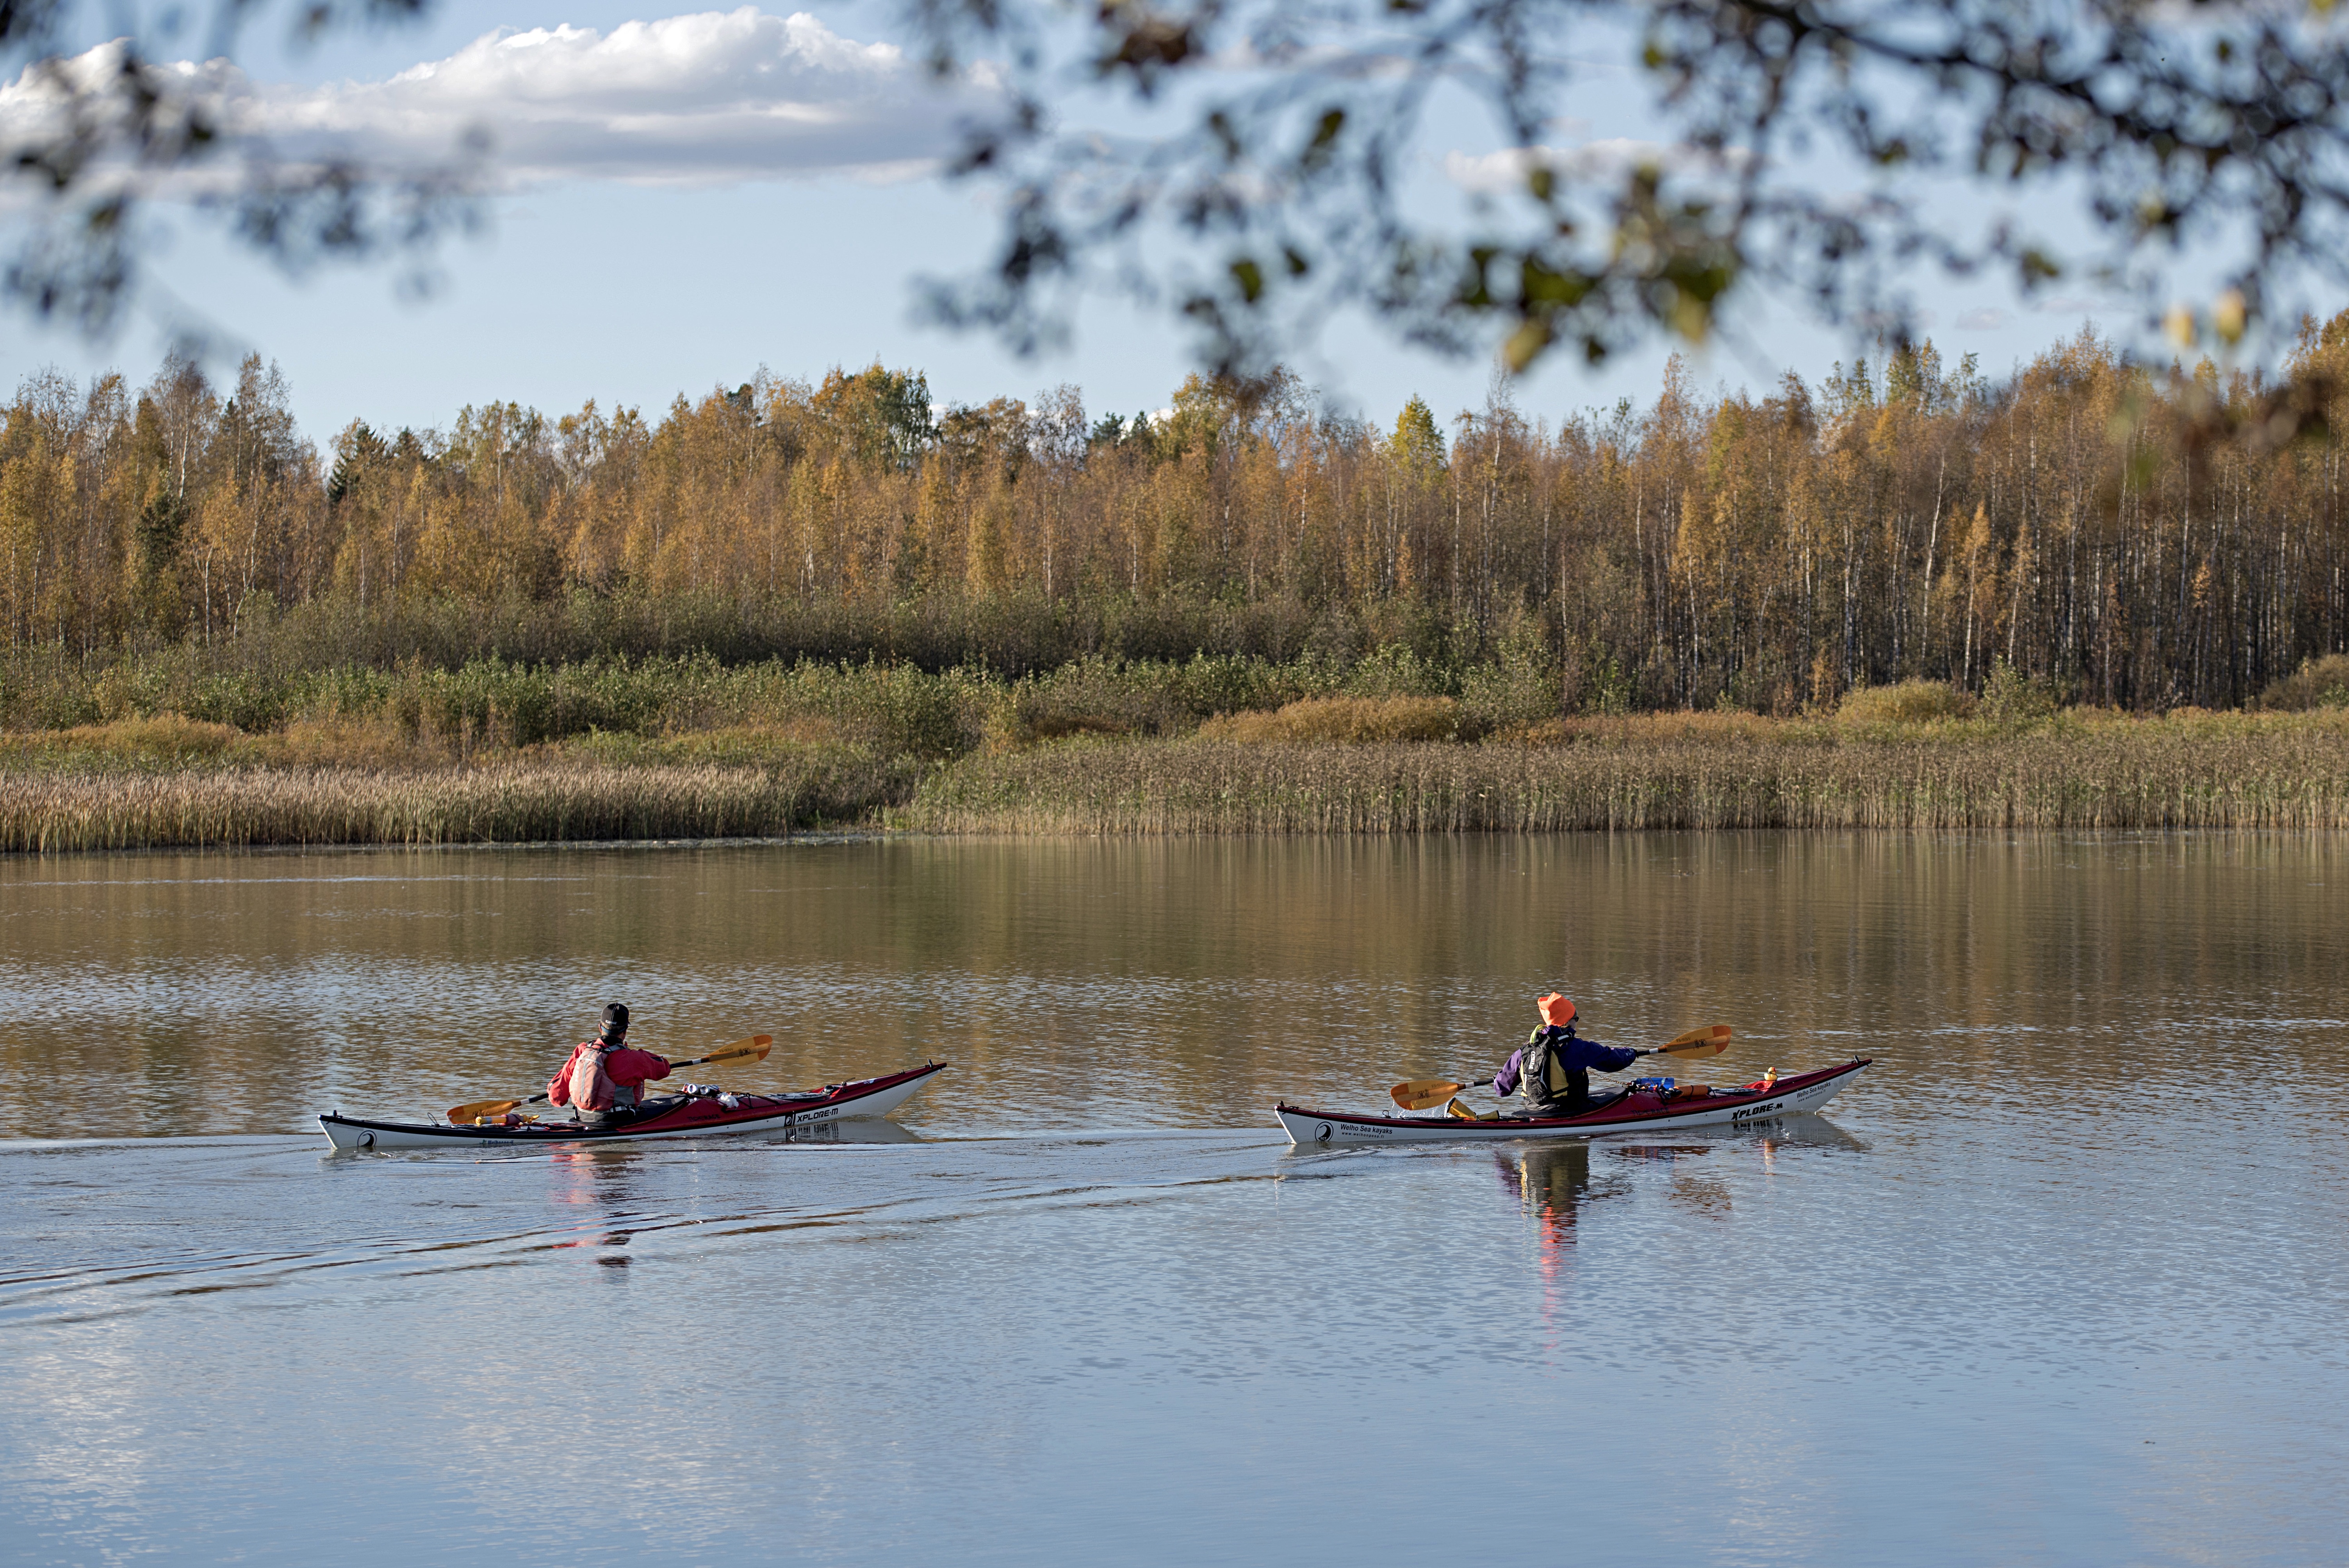
beach, landscape, water, boat, lake, river, canoe, paddle, vehicle, kayak, sports equipment, boating, kayaking, watercraft, finnish, canoeing, watercraft rowing